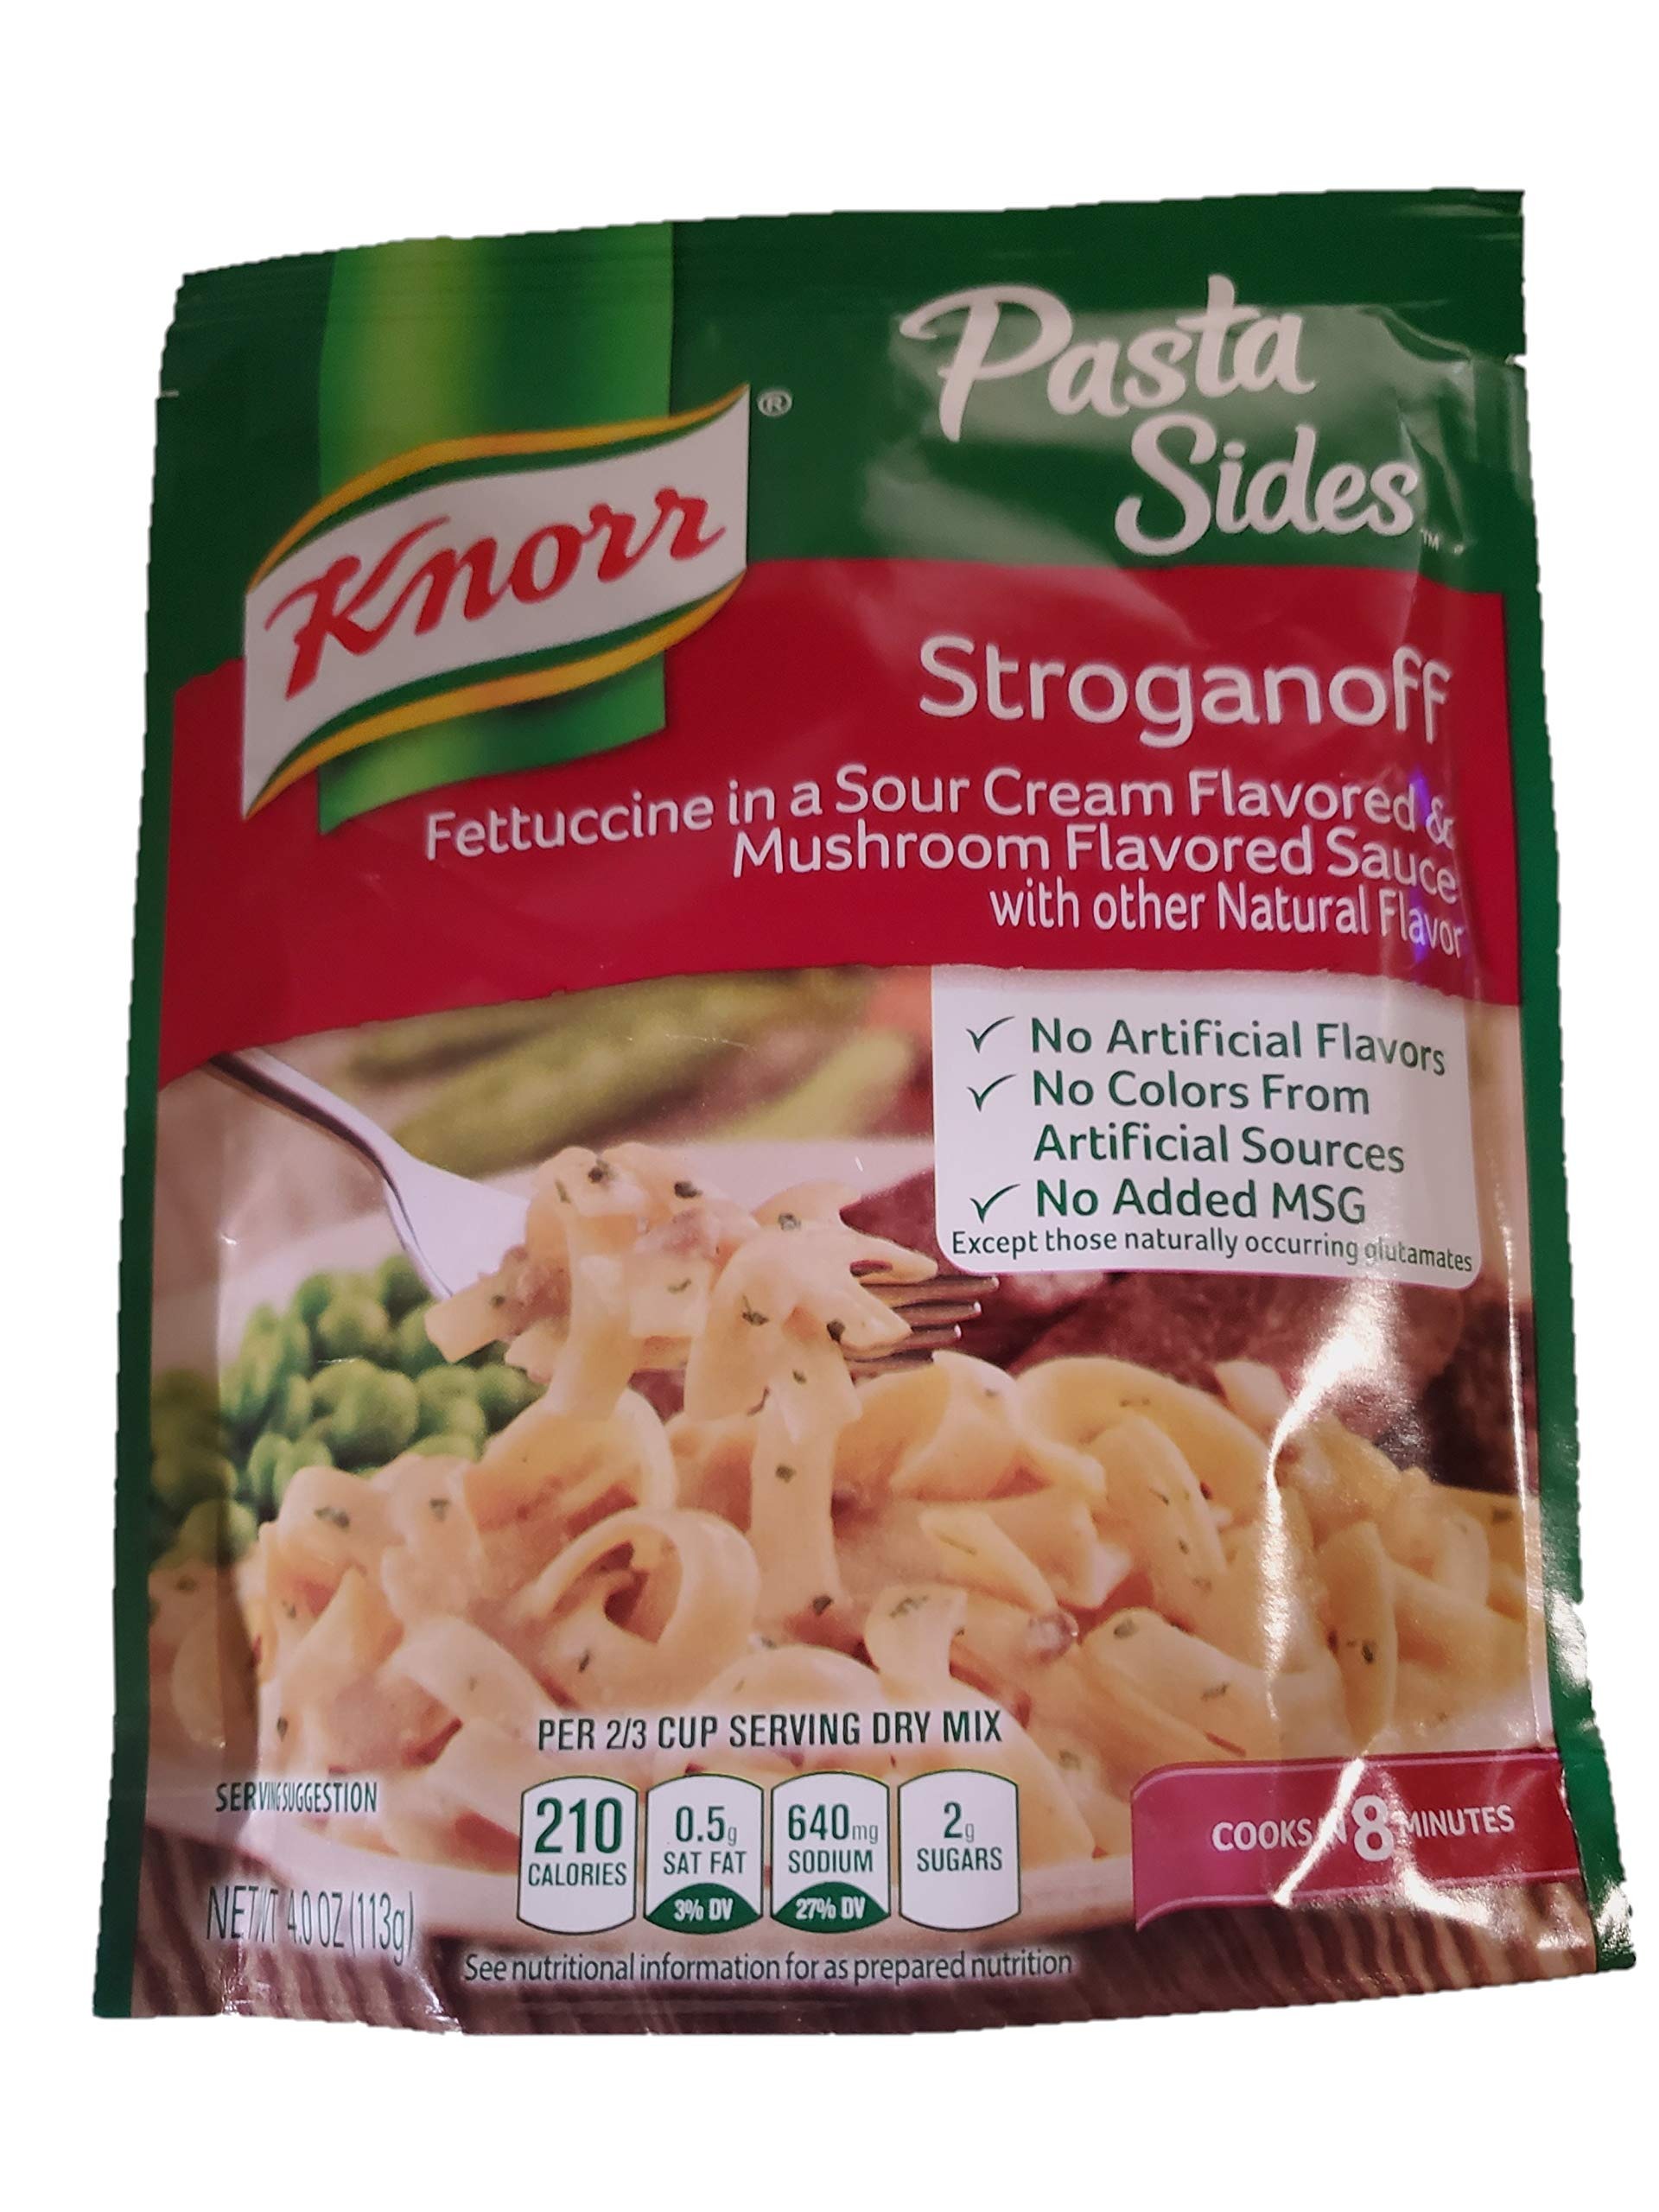
Item Name: Knorr Pasta Sides Stroganoff 4 oz
Bullet Point: Cooks in 8 minutes
Value: 4.0
Unit: Ounce

Price: 0.995